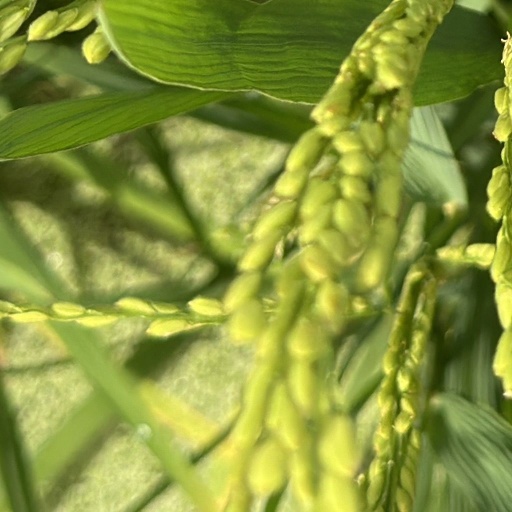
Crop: rice